Images (film)

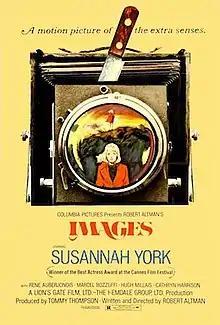
British theatrical poster, based on Charles Allan Gilbert's "All is Vanity" (1892)

Images is a 1972 psychological horror film directed and co-written by Robert Altman and starring Susannah York, René Auberjonois and Marcel Bozzuffi. The picture follows an unstable children's author who finds herself engulfed in apparitions and hallucinations while staying at her remote vacation home.